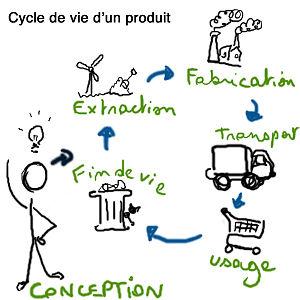
cycledevieecodesign Español: Concepción del ciclo de vida de un producto: 1-Extracción
L'économie circulaire est un nouveau modèle économique à vision systémique. Les notions d'économie verte, d’économie de l'usage ou de l'économie de la fonctionnalité, de l'économie de la performance et de l'écologie industrielle font partie de l'économie circulaire.